Upper Iowa Street Historic District

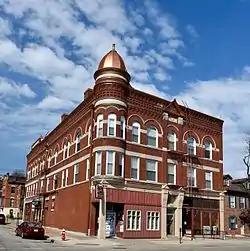
1101-1103 Iowa Street (1893)

The Upper Iowa Street Historic District is a nationally recognized historic district located in Dubuque, Iowa, United States. It was listed on the National Register of Historic Places in 2015. At the time of its nomination it consisted of nine resources, which included eight contributing buildings and one non-contributing building. The district is a single block with commercial and residential buildings on both sides of Iowa Street. It was originally a residential section on the north side of the central business district. The first two commercial buildings were substantial Italianate-style structures constructed on the north side of the block in the mid-1880s. In the 1890s larger and more elaborate Queen Anne commercial buildings were built to the south. The oldest building is an 1872 residence that was used as a doctor's office and other business purposes. It has subsequently been covered in Permastone. The rest of the buildings are brick with stone ornamentation.